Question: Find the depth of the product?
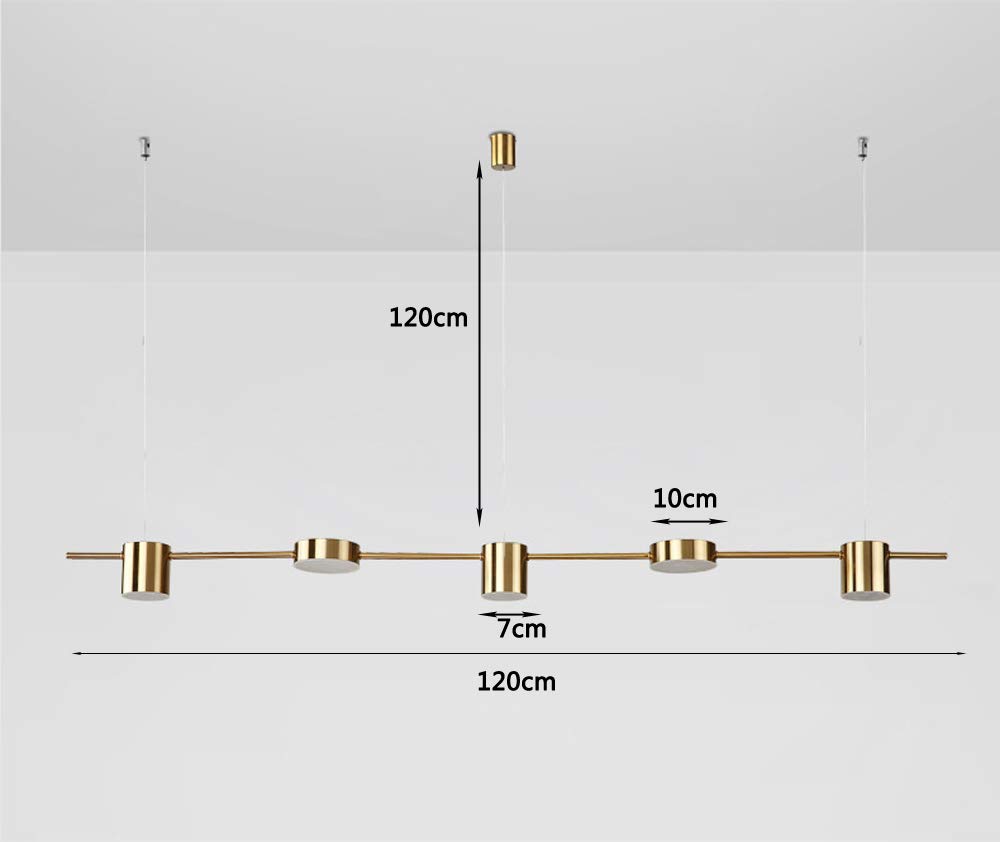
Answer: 120.0 centimetre